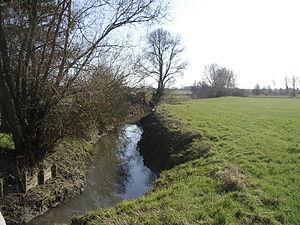
La Marque à Ennevelin (France, Nord)
La Marque est une rivière française du département du Nord dans la région Hauts-de-France, affluent de rive droite de la Deûle, donc sous-affluent de l'Escaut par la Lys.